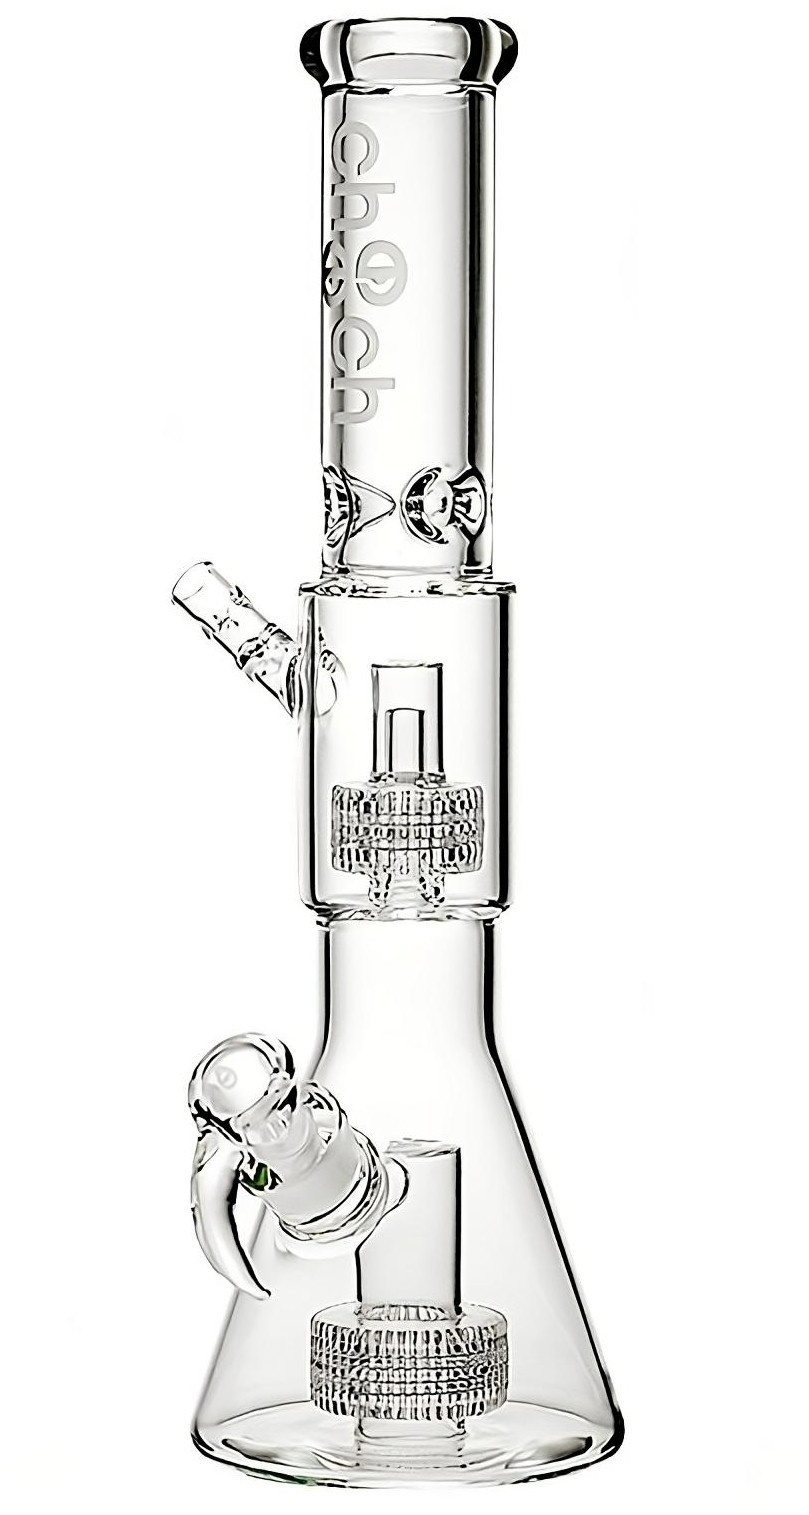
CHEECH - PIRELLI PERC BEAKER / CH-220
Brand: Black Bunker Distribution
Category: Home & Garden > Smoking Accessories